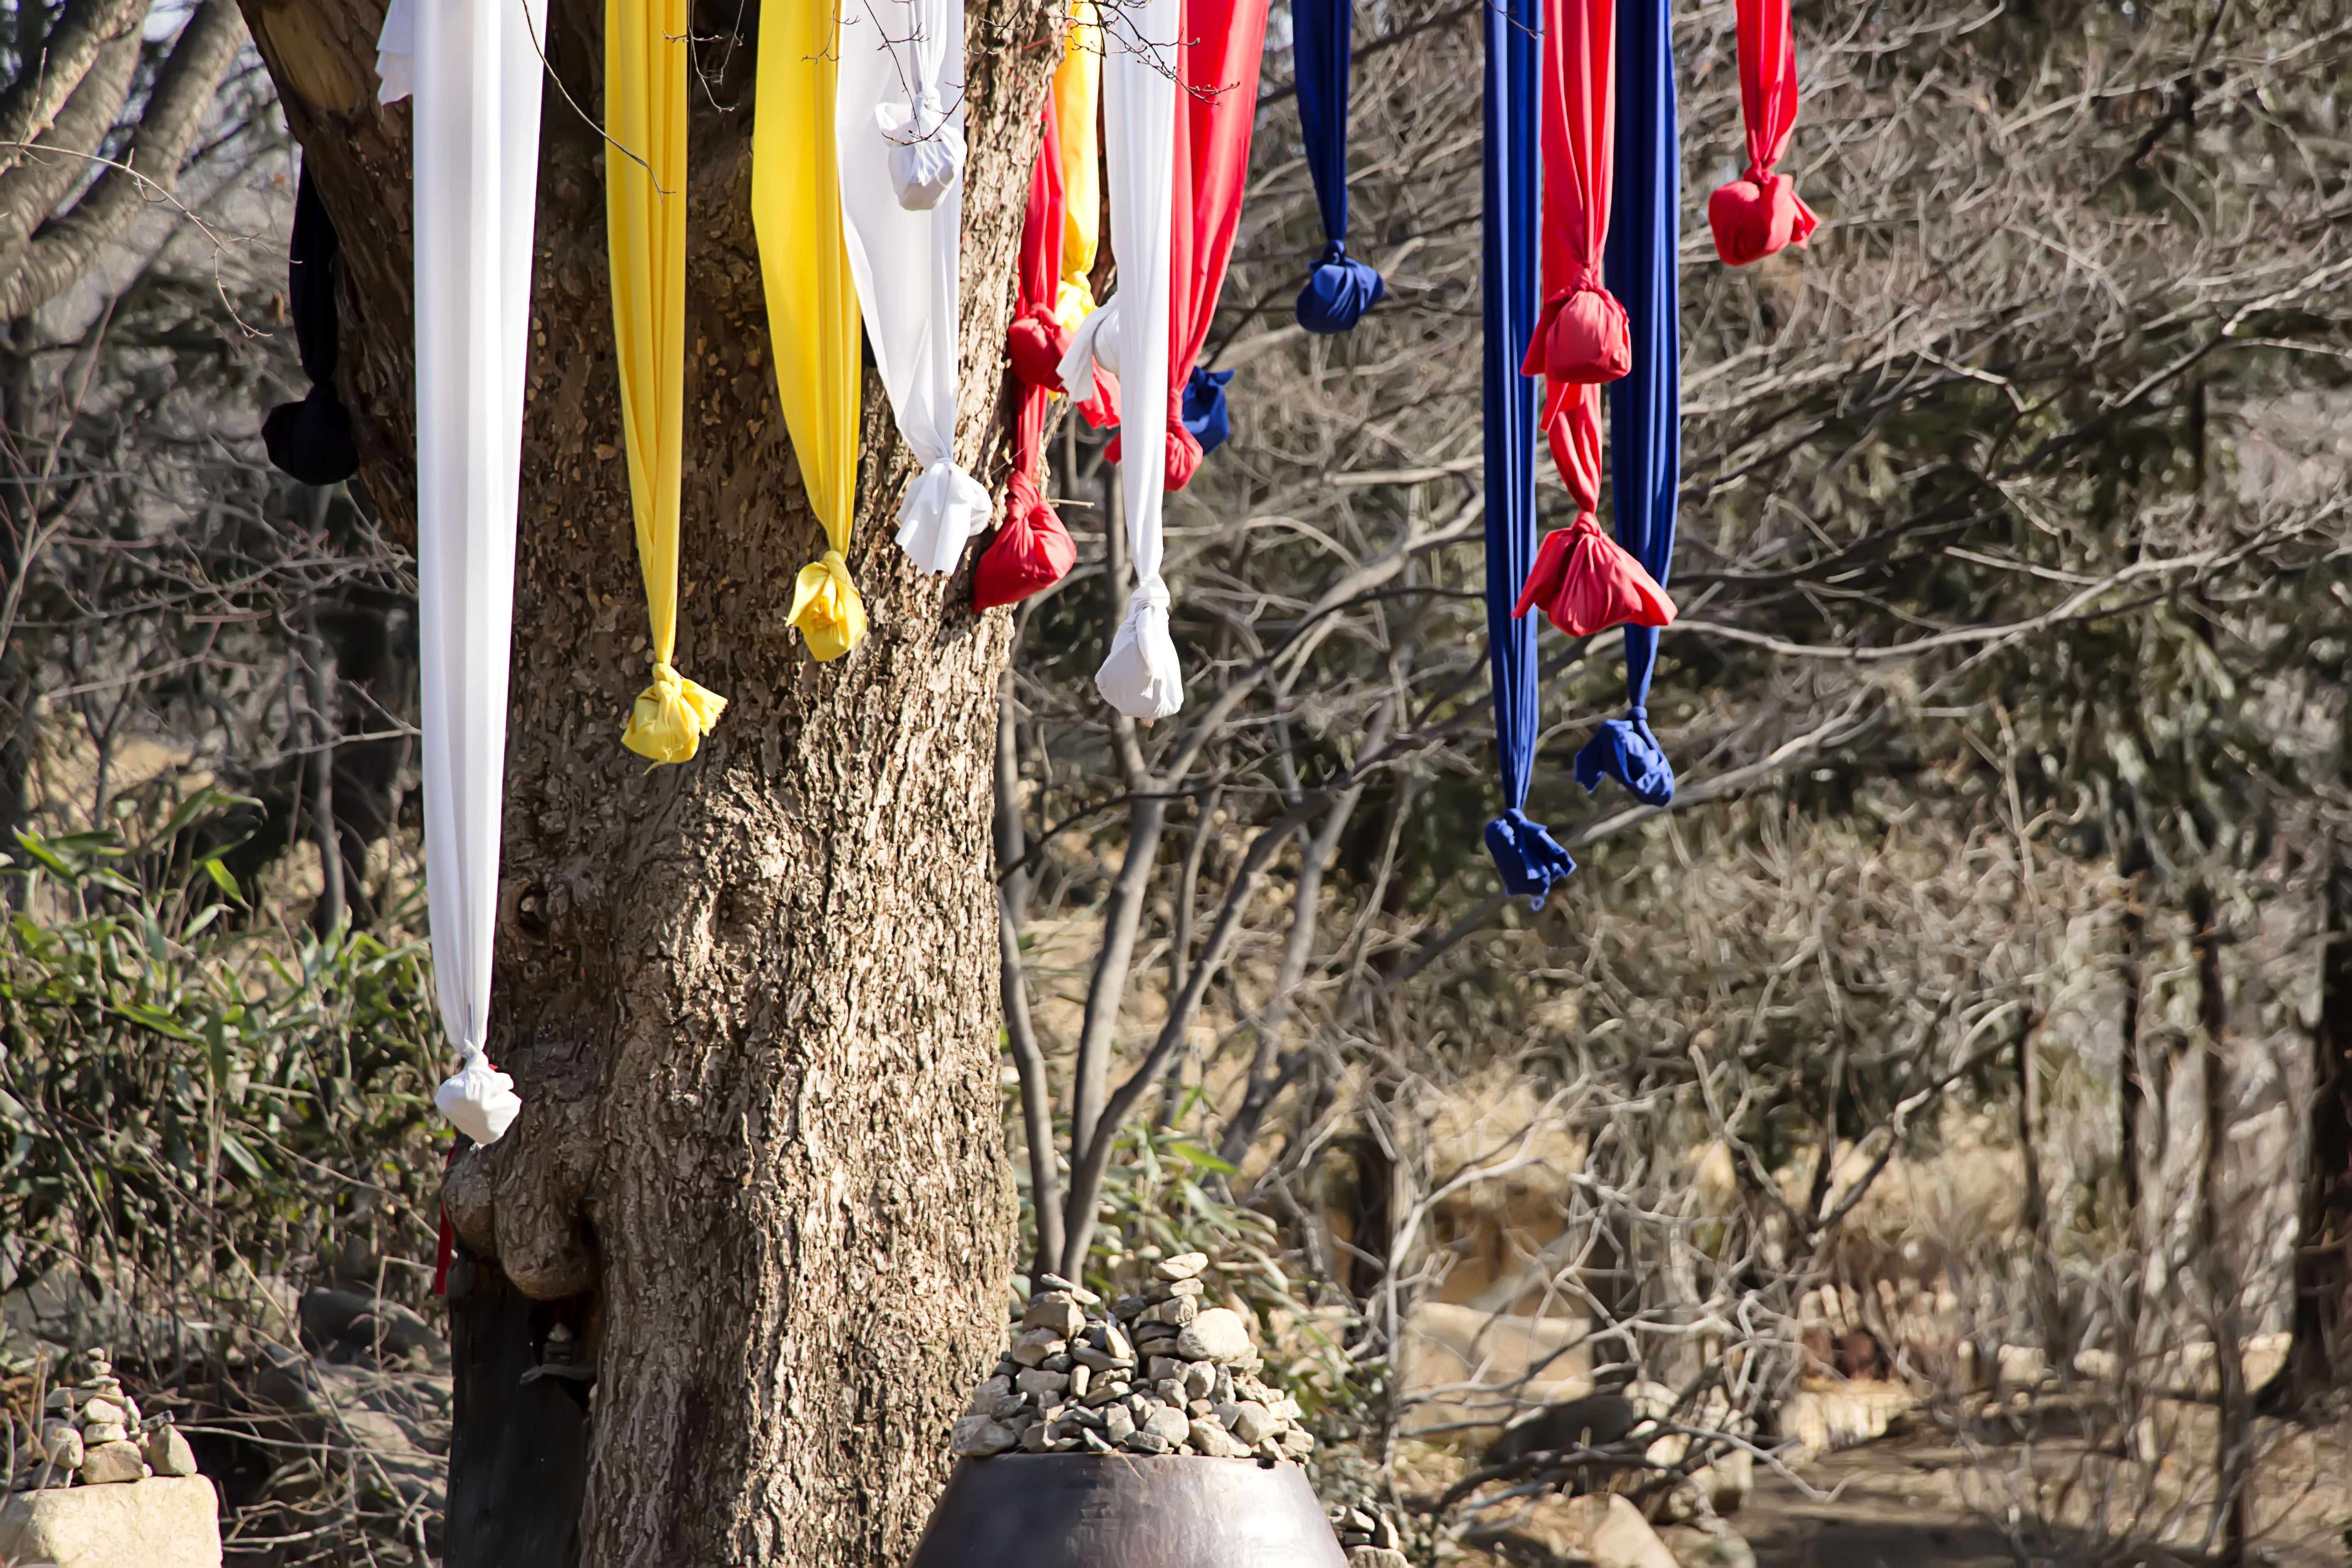
wood, flower, wish, spring, stone tower, memorial, boulder, hope, prayer, tourist destination, in the new year, folk village, korean folk village